Rat na
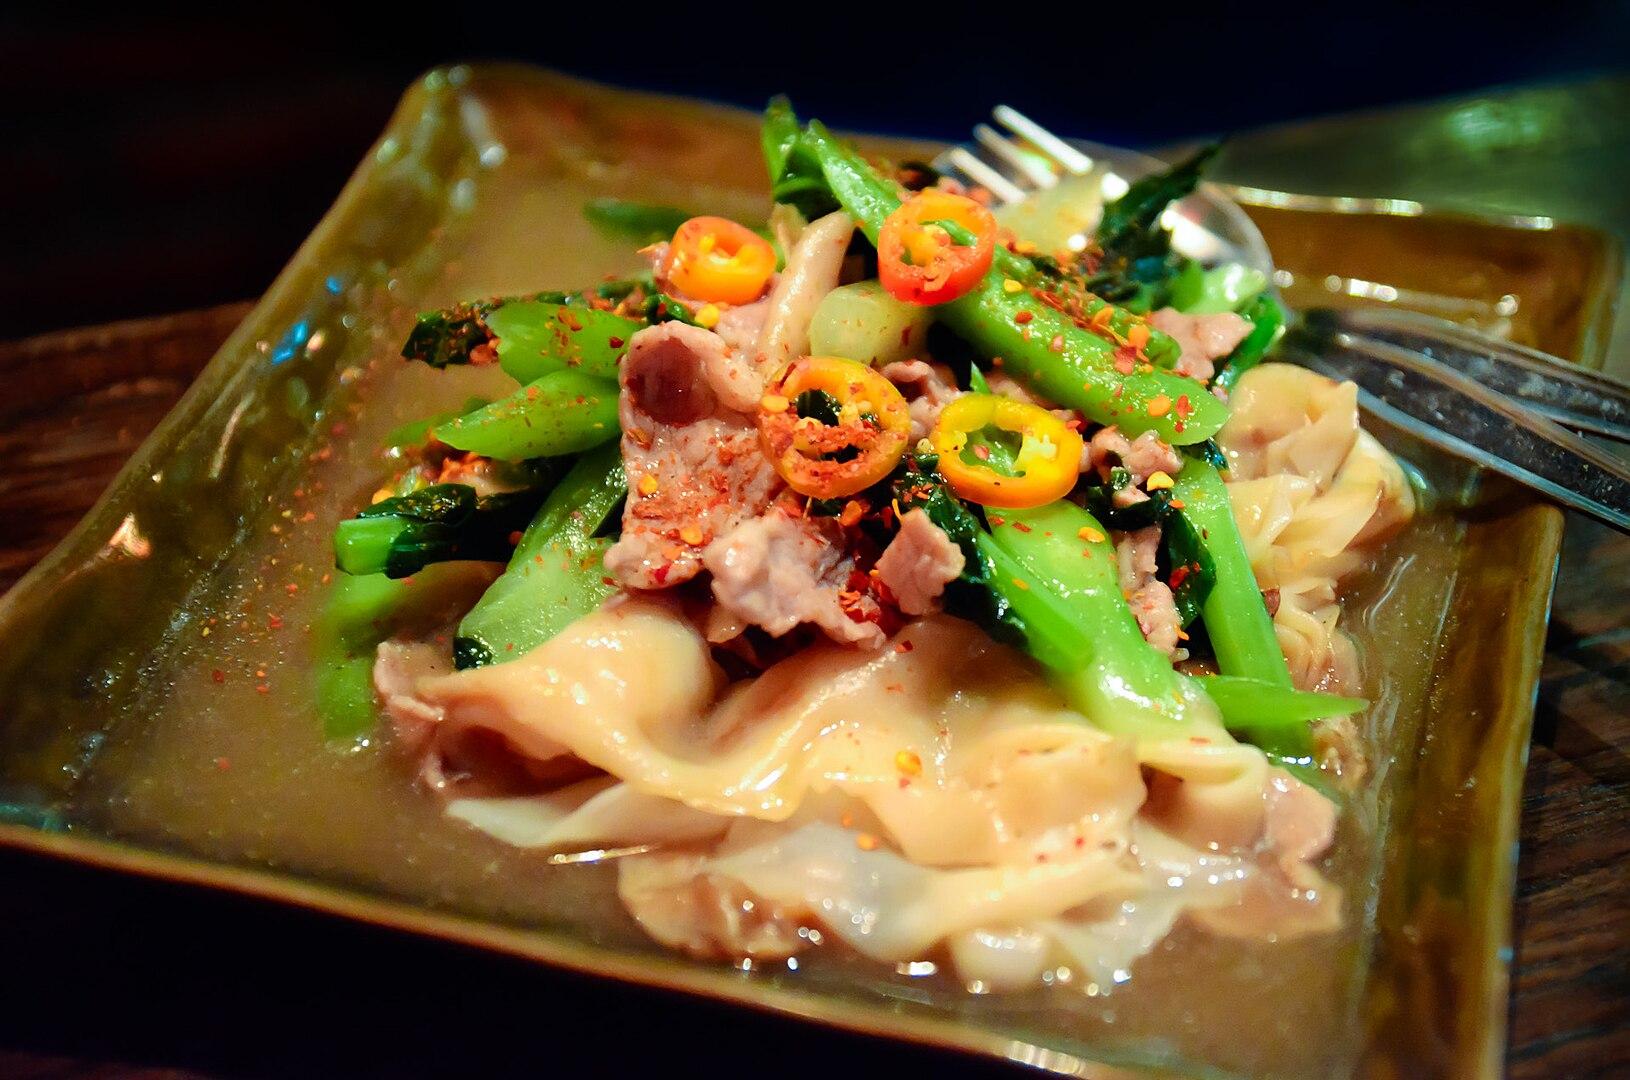
Also known as:
he - Hebrew: ראד נא
jv - Javanese: Rat na
ms - Malay: Rat na
th - Thai: ราดหน้า
Category: noodle (stir-fried noodle, rice noodle)
Cuisine: Thai
Associated cuisines: Chinese, Thai
Area: Thailand
Countries: Thailand
Region: South Eastern Asia, , , ,
The dish is made with stir-fried wide rice noodles, a meat such as chicken, beef, pork, or seafood or tofu, garlic, straw mushrooms, and gai lan. The dish is then covered in a sauce made of stock and tapioca starch, or cornstarch. It is seasoned with sweet soy sauce, fish sauce, sugar, and black pepper.